Motorcycle taxi

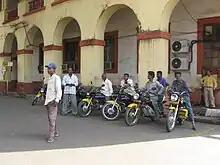
Pilots wait for customers at a motorcycle taxi stand in Vasco da Gama, Goa

In Goa, India, motorcycle taxis are required to be licensed. Driven by men called "pilots", they are much cheaper than other taxis, although a passenger can only carry a backpack as luggage. In some parts of the state, motorcycle drivers are legally required to wear helmets, but any passengers riding pillion are not. Motorcycle taxis can usually be identified by their distinctive yellow and black colours. There is a practice to fix the fare in advance, and trips are not metered.